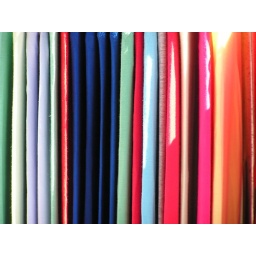
Colorful t-shirts in street market